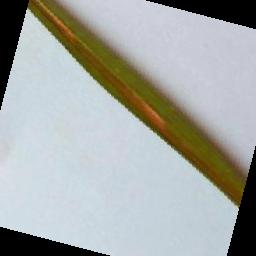
Label: Rice___Leaf_Blast